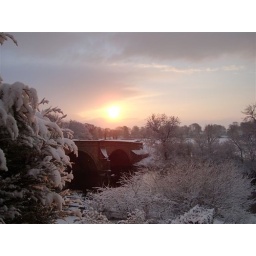
west tanfield bridge in snow looking from our house